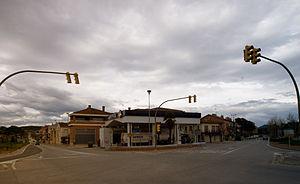
Vilanova del Vallès est une commune de la province de Barcelone, en Catalogne, en Espagne, de la comarque du Vallès Oriental.